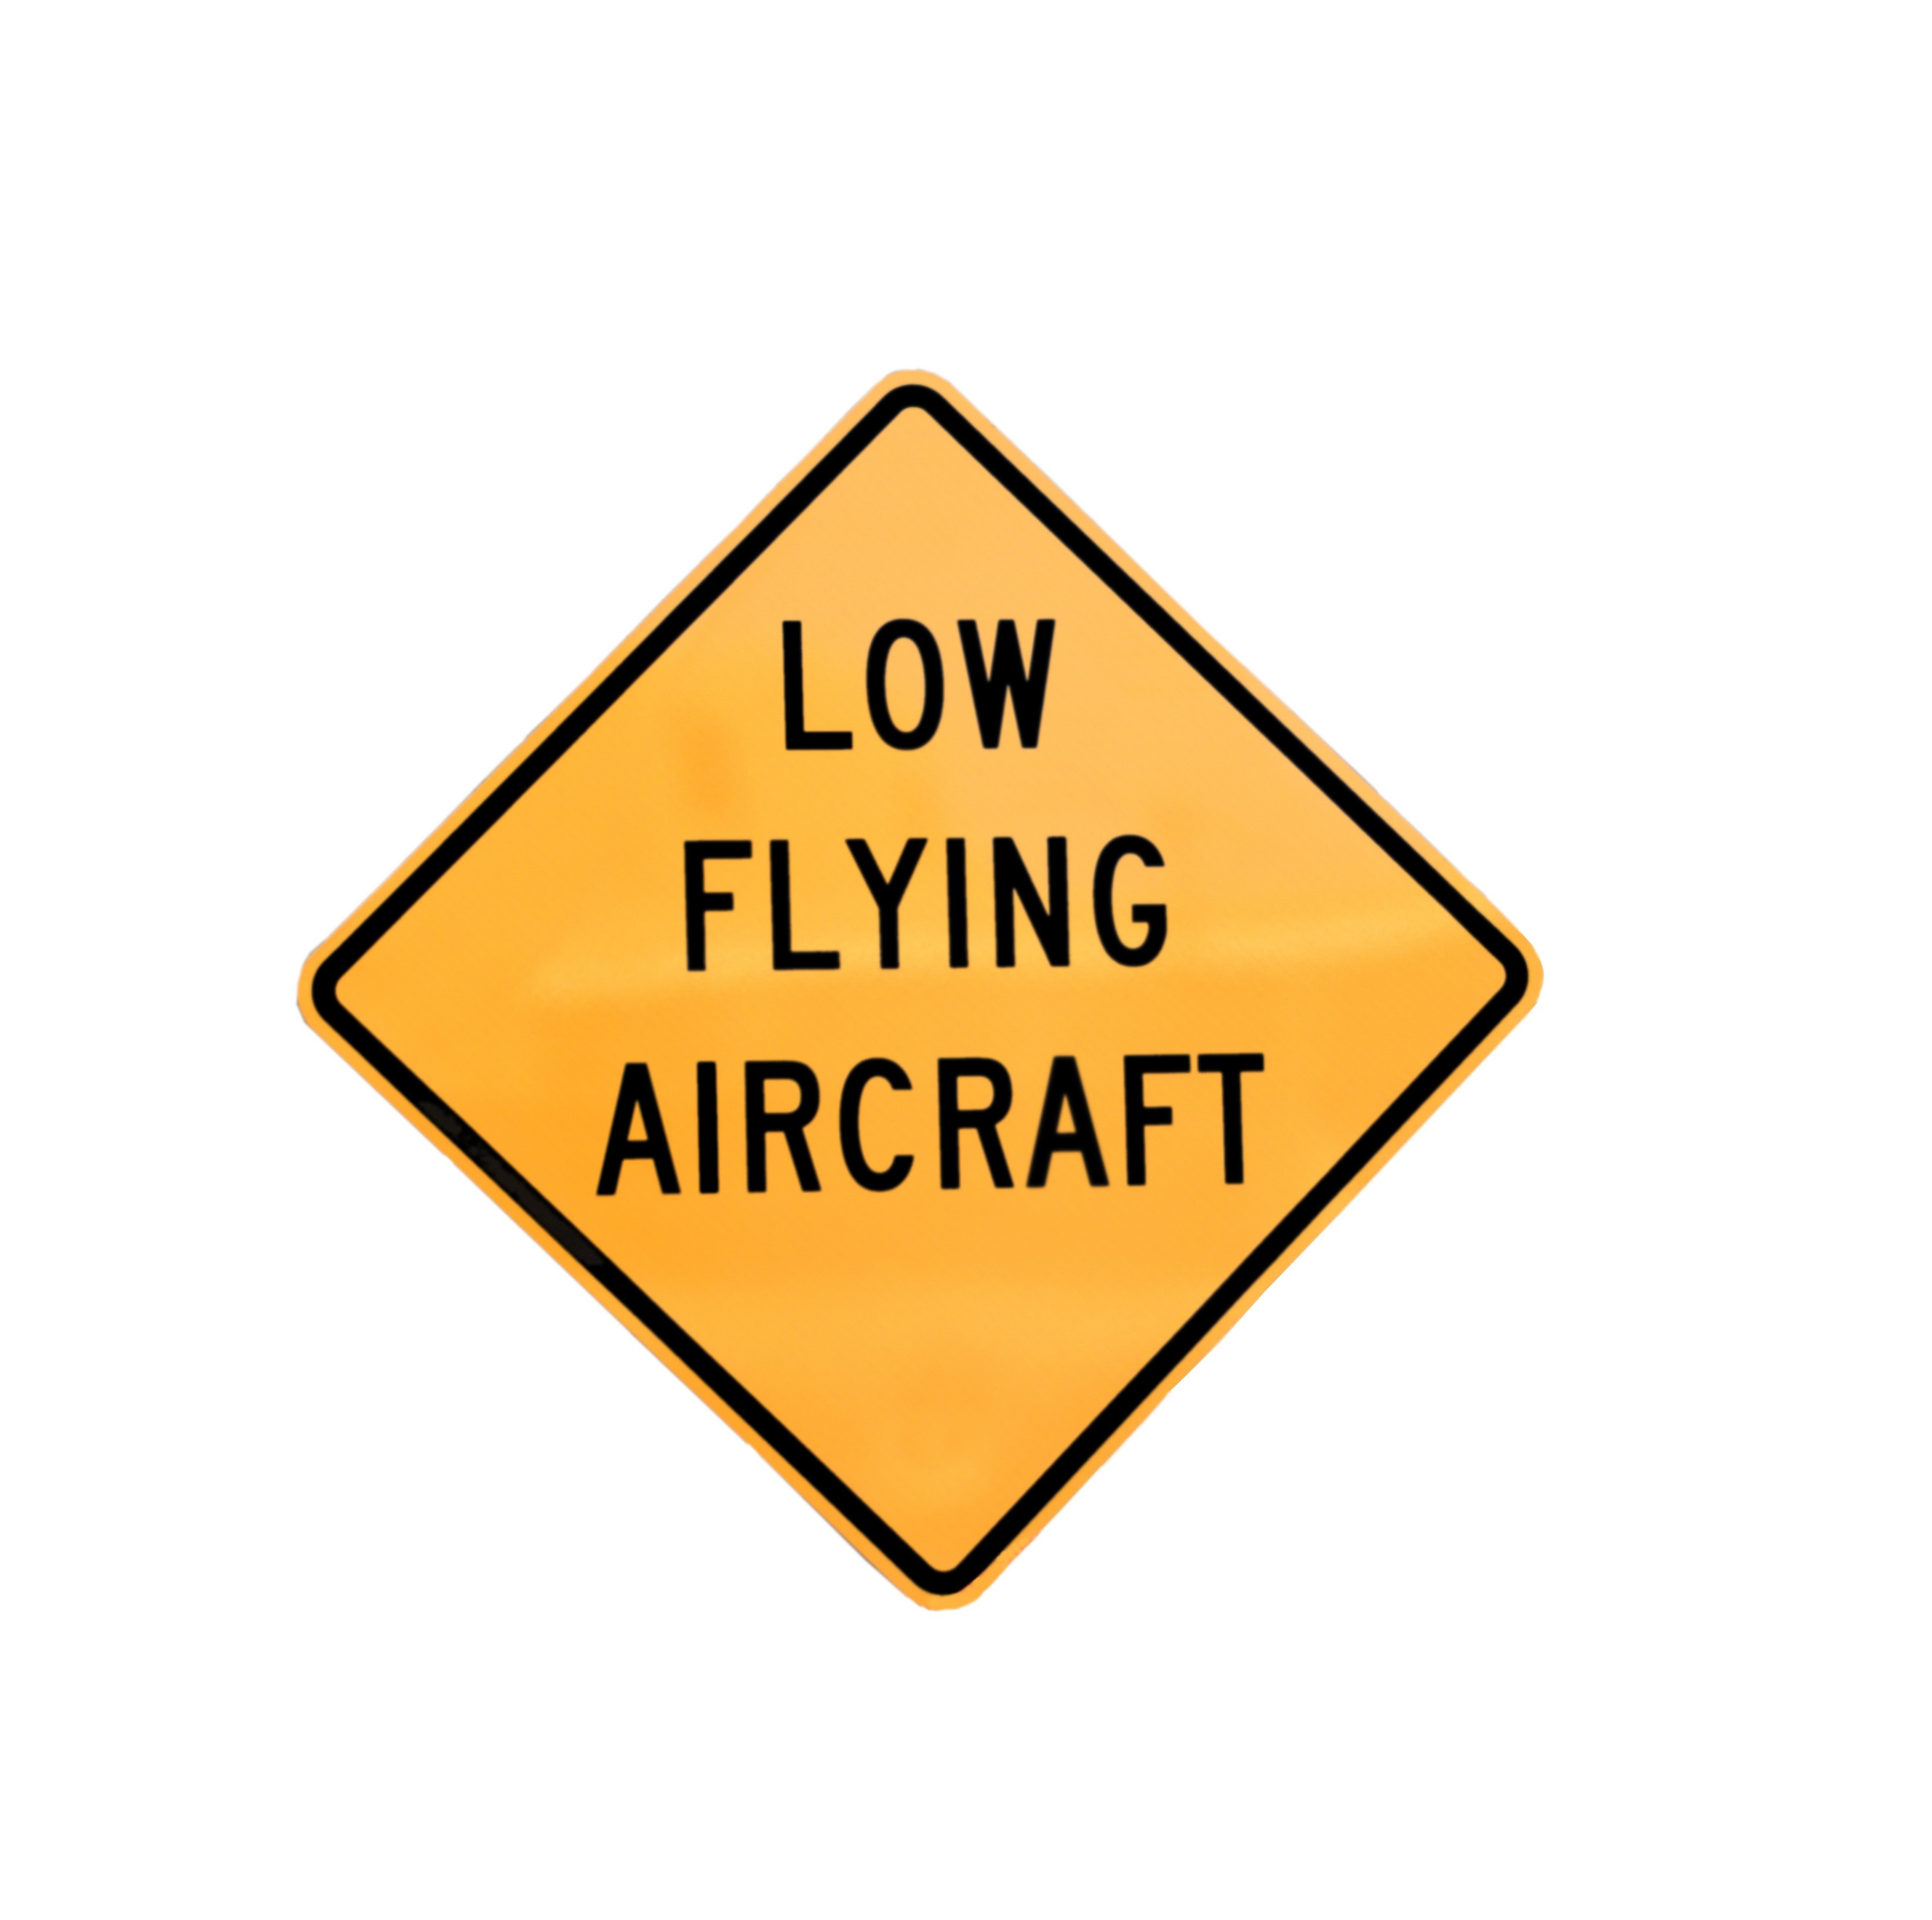
road, highway, flying, airport, airplane, plane, aircraft, transport, line, aviation, yellow, signage, brand, font, logo, text, danger, caution, warning, shape, isolated background, motorist, low flying aircraft sign